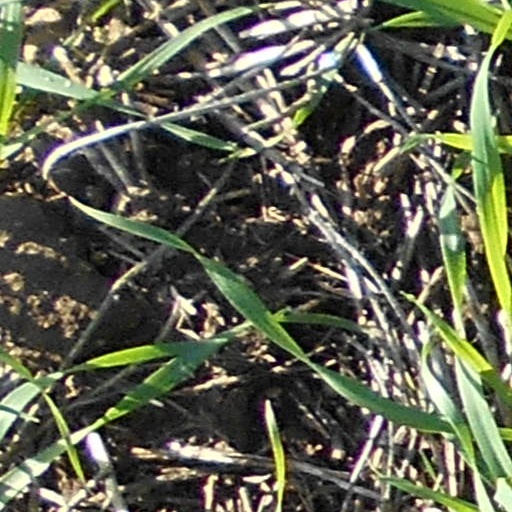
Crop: wheat